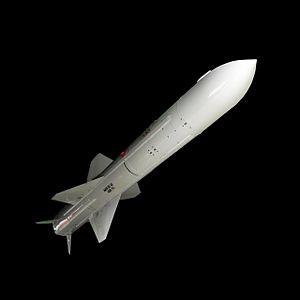
MBDA est une société industrielle du secteur aéronautique et spatial et de l’industrie de l'armement, leader européen dans la conception de missiles et de systèmes de missiles.
L'Exocet est une famille de missiles antinavire français subsoniques autonomes, volant à basse altitude et lancés par les bâtiments de surface, sous-marins, aéronefs ou batteries côtières.